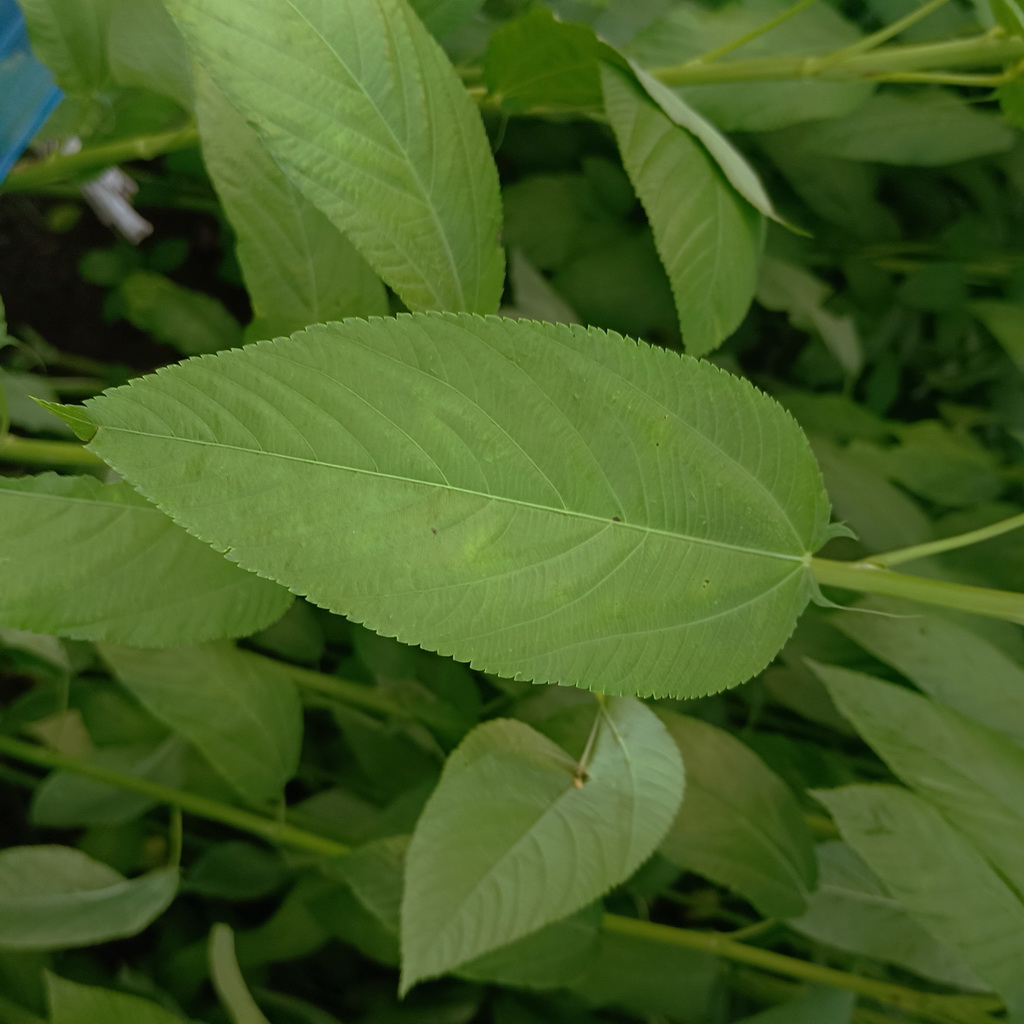
Label: Fresh